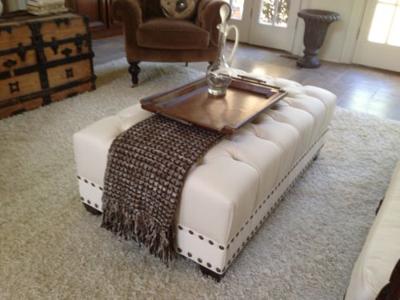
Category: chair